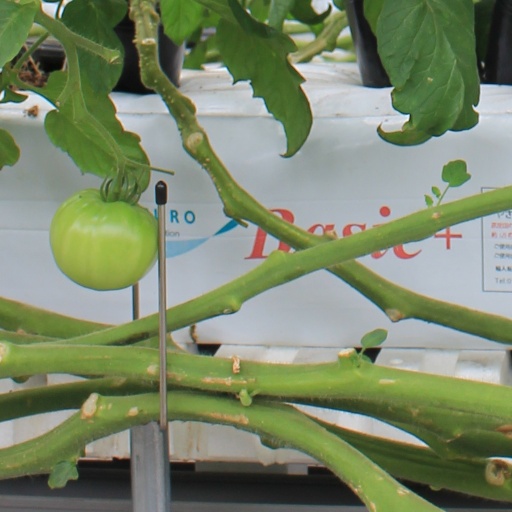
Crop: tomato